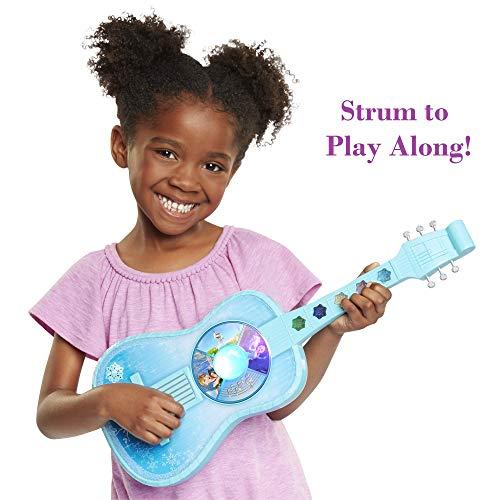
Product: Frozen Magic Touch Guitar - Features Songs - Let It Go, In Summer, For The First Time in Forever, 20 in
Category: Toys & Games | Dress Up & Pretend Play | Pretend Play
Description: Featured songs - “let it go,” "in summer" And “for the first time in forever".
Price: $22.99
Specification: ProductDimensions:20x2.5x9.5inches|ItemWeight:2.1pounds|ShippingWeight:2.1pounds(Viewshippingratesandpolicies)|ASIN:B07KWZ1D68|Itemmodelnumber:204782-1|Manufacturerrecommendedage:36months-6years